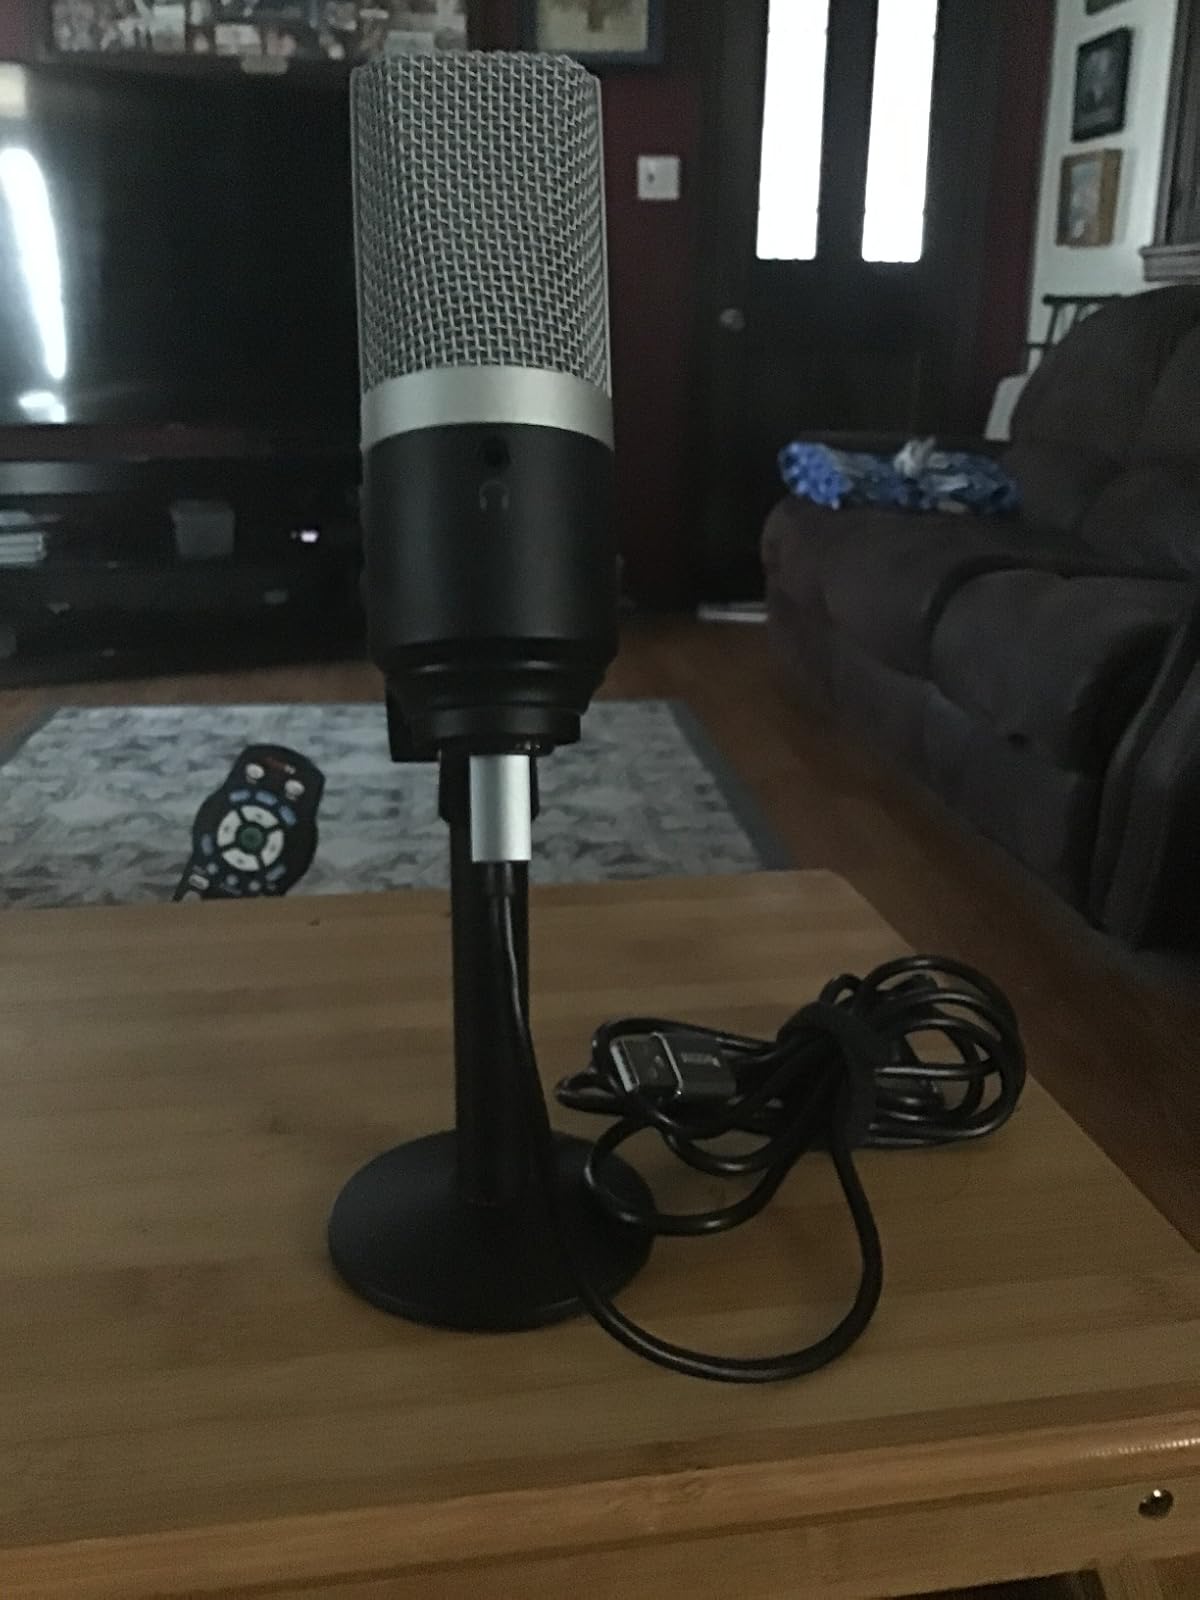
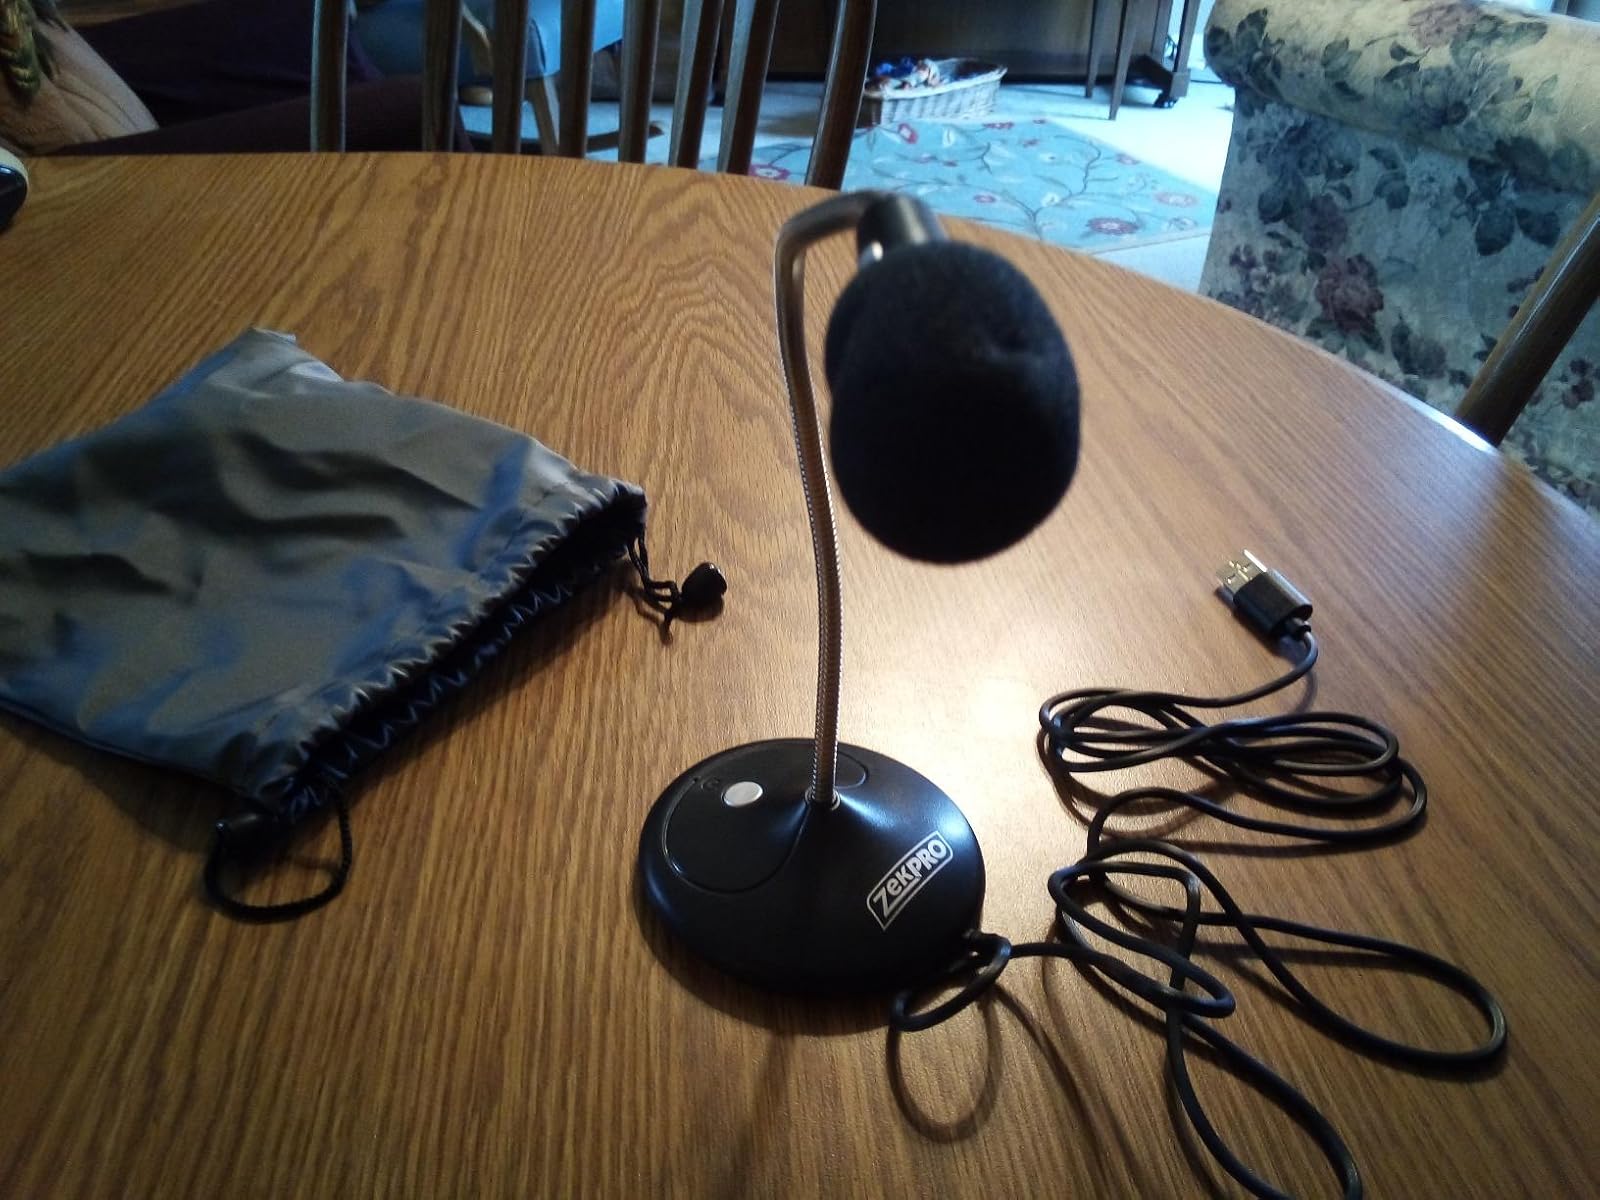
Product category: microphone
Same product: no